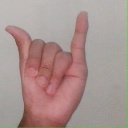
अक्षर: य